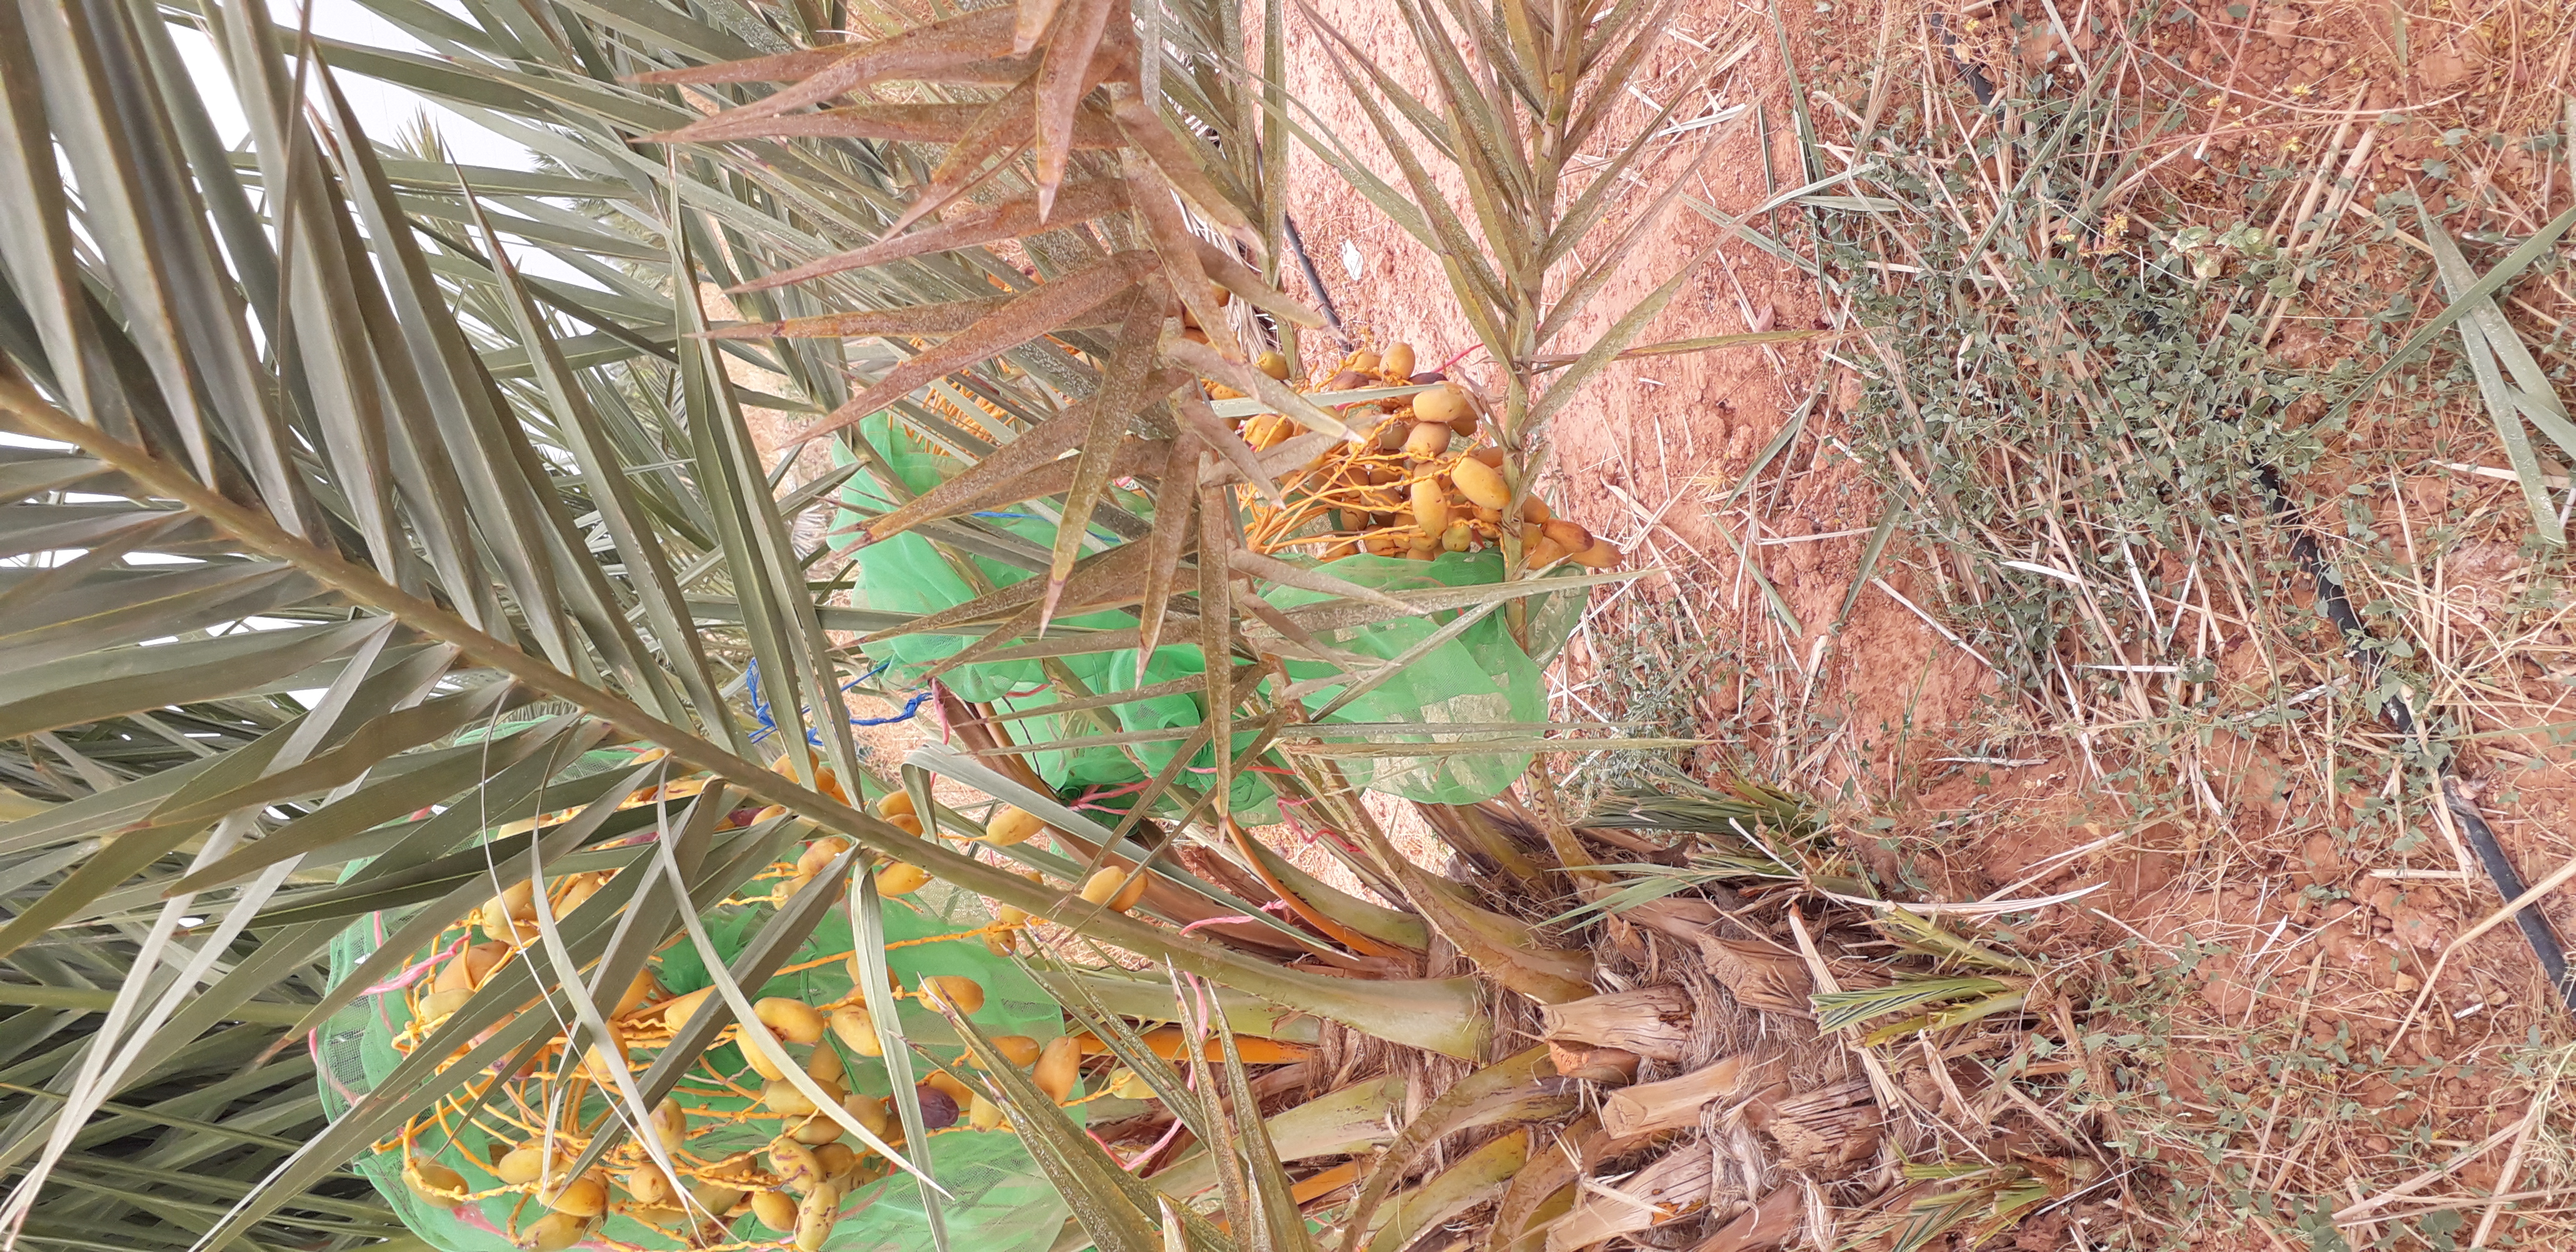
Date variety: Boumajhoul